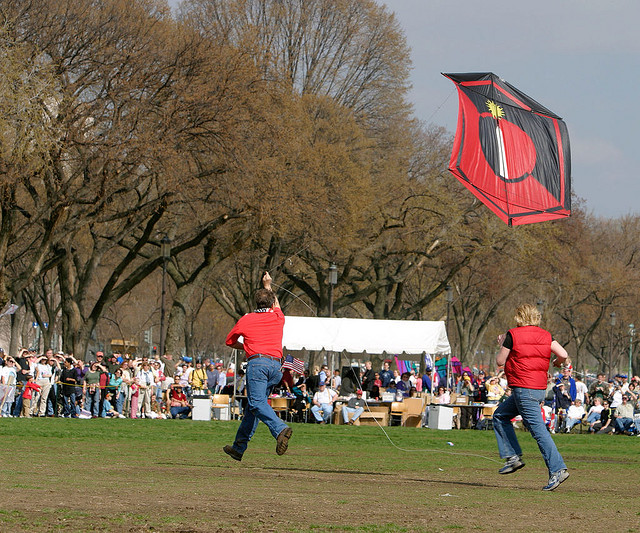
user: Given an image and a question. Answer the question in a short answer. Question: Who became famous by flying one of these in a lightning storm? Short Answer:
assistant: benjamin franklin